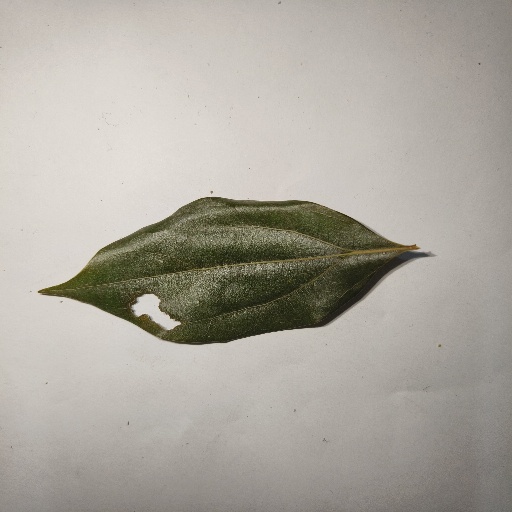
Species: Camphor
Leaf condition: Shot Hole